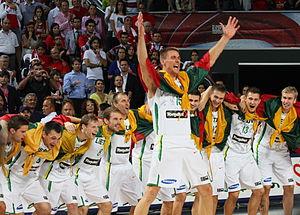
L'équipe de Lituanie de basket-ball représente la Fédération de Lituanie de basket-ball lors des compétitions internationales masculines de basket-ball.